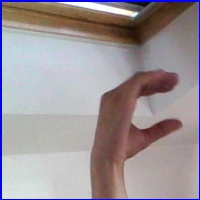
Letra: C